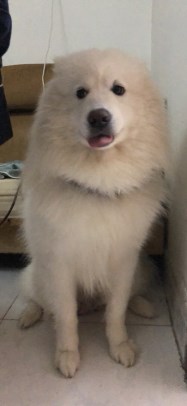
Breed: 2192-n000088-Samoyed